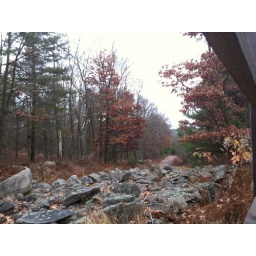
The road beside the house